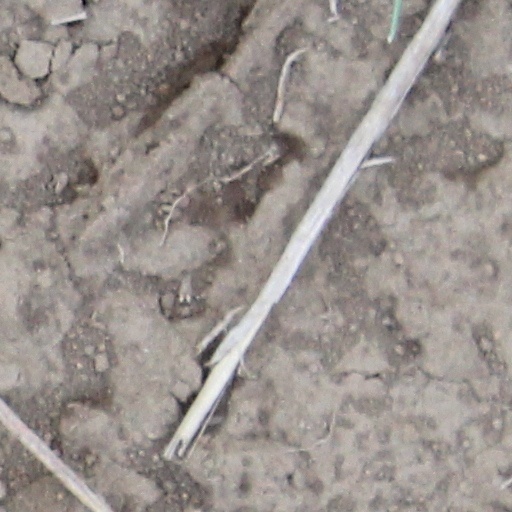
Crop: wheat